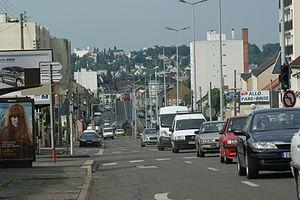
L'Avenue Felix Geneslay au sud du Mans avec au fond, l'autopont datant des années 1970.
Un autopont est un pont construit pour améliorer la circulation routière et emprunté uniquement par des véhicules à moteur.